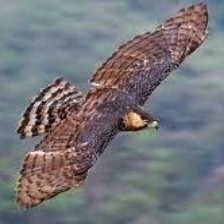
Species: ORNATE HAWK EAGLE
Scientific name: SPIZAETUS ORNATUS